Frank R. Adams

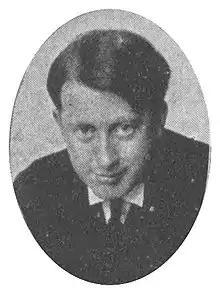

Frank Ramsay Adams (July 7, 1883 – October 8, 1963) was an American author, screenwriter, composer, and newspaper reporter.